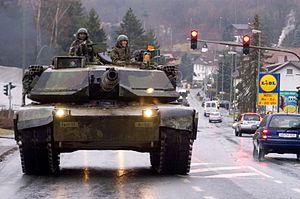
La 1ʳᵉ division blindée est une division blindée de l'United States Army, basée en Allemagne dont l'état-major qui se trouvait entre 1973 et 2011 à Wiesbaden Army Airfield en Allemagne et depuis le 13 mai 2011 a Fort Bliss, Texas.
Le 10 juin 1999, sous-titré La première guerre nucléaire vient de commencer est un techno-thriller de l'écrivain américain Eric L. Harry paru en février 1993.
Le char d'assaut aussi appelé char, est un système d'arme mobile constitué d'un canon monté sur un véhicule automobile blindé et le plus souvent chenillé.
L'United States Army souvent abrégée en U.S. Army est l’armée de terre des États-Unis. Elle est l'une des six branches des Forces armées des États-Unis.